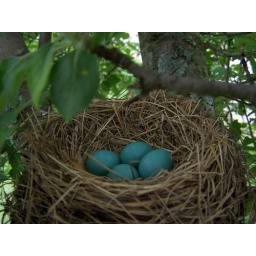
in our apple tree